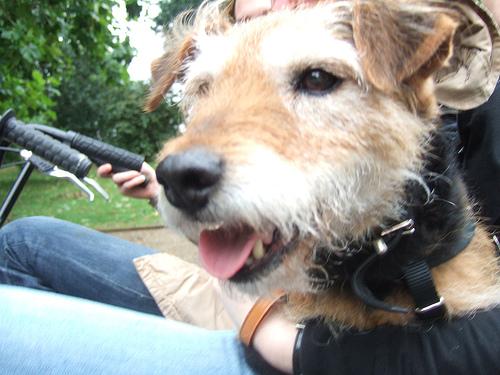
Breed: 216-n000017-Lakeland_terrier